2013–14 Brooklyn Nets season

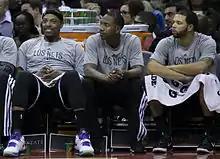
The Nets' season would end in a 1–4 series loss to the Miami Heat.

Going on to the conference semifinals, the Nets were going to meet the Miami Heat, the very team that they had swept in the regular season. In Game 1, the Nets had lost in a 21-point blowout. The Nets would lose Game 2, 82–94. Knowing they would go 0–3 in the series if they lose, the Nets relied on the three-point field goal to defeat the Heat. In Game 4, the Nets fell 1–3 in the series by losing by six points in a game where LeBron James scored a then playoff career-high 49 points. With the opportunity to take Game 5 to overtime, when the Nets were trailing the series 1–3, Joe Johnson had failed to attempt a game-tying shot, losing 96–94, thus ending their 2013–14 season.